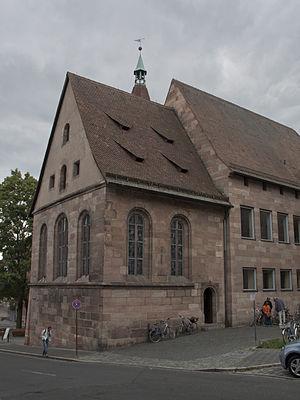
Le Heilig-Geist-Spital à Nuremberg était la plus grande installation urbaine pour le soin des malades et des personnes âgées dans la ville impériale. L'hôpital a été en partie construit sur le lit de la rivière Pegnitz. Il a été offert par Konrad Groß, le citoyen le plus riche de Nuremberg à l'époque.